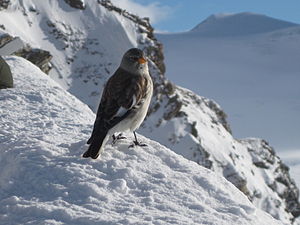
Snefinke / Billeder
Snefinken er en fugl i spurvefamilien inden for ordenen af spurvefugle. Den lever i nøgne bjergområder over 1800 meters højde, i dele af Europa og Asien.